T 47-class destroyer

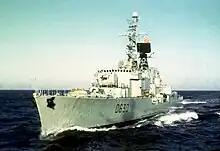
"Du Chayla" at sea

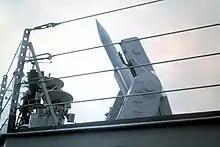
Tartar missile launcher on "Kersaint"

One ship was authorised under the 1949 building programme, one under the 1950, four in 1951 and eight in 1952. "Bouvet", "Kersaint", "Dupetit-Thouars" and "Du Chayla" all served with the Atlantic Squadron for their entire careers. "Bouvet" was taken out of service in 1982 and the ship's missile system was removed and installed on the new . "Kersaint" was removed from service in 1983 and its missile system was installed aboard . The remaining two vessels remained in service until the "Cassard" class entered service in 1991. "Kersaint"s hull was used for testing shipboard fires after the Falklands War.